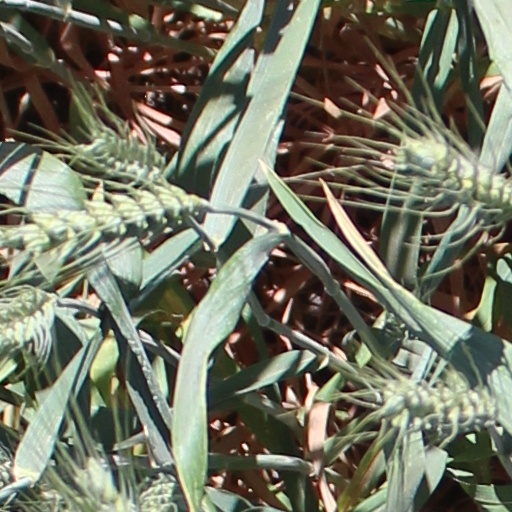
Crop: wheat